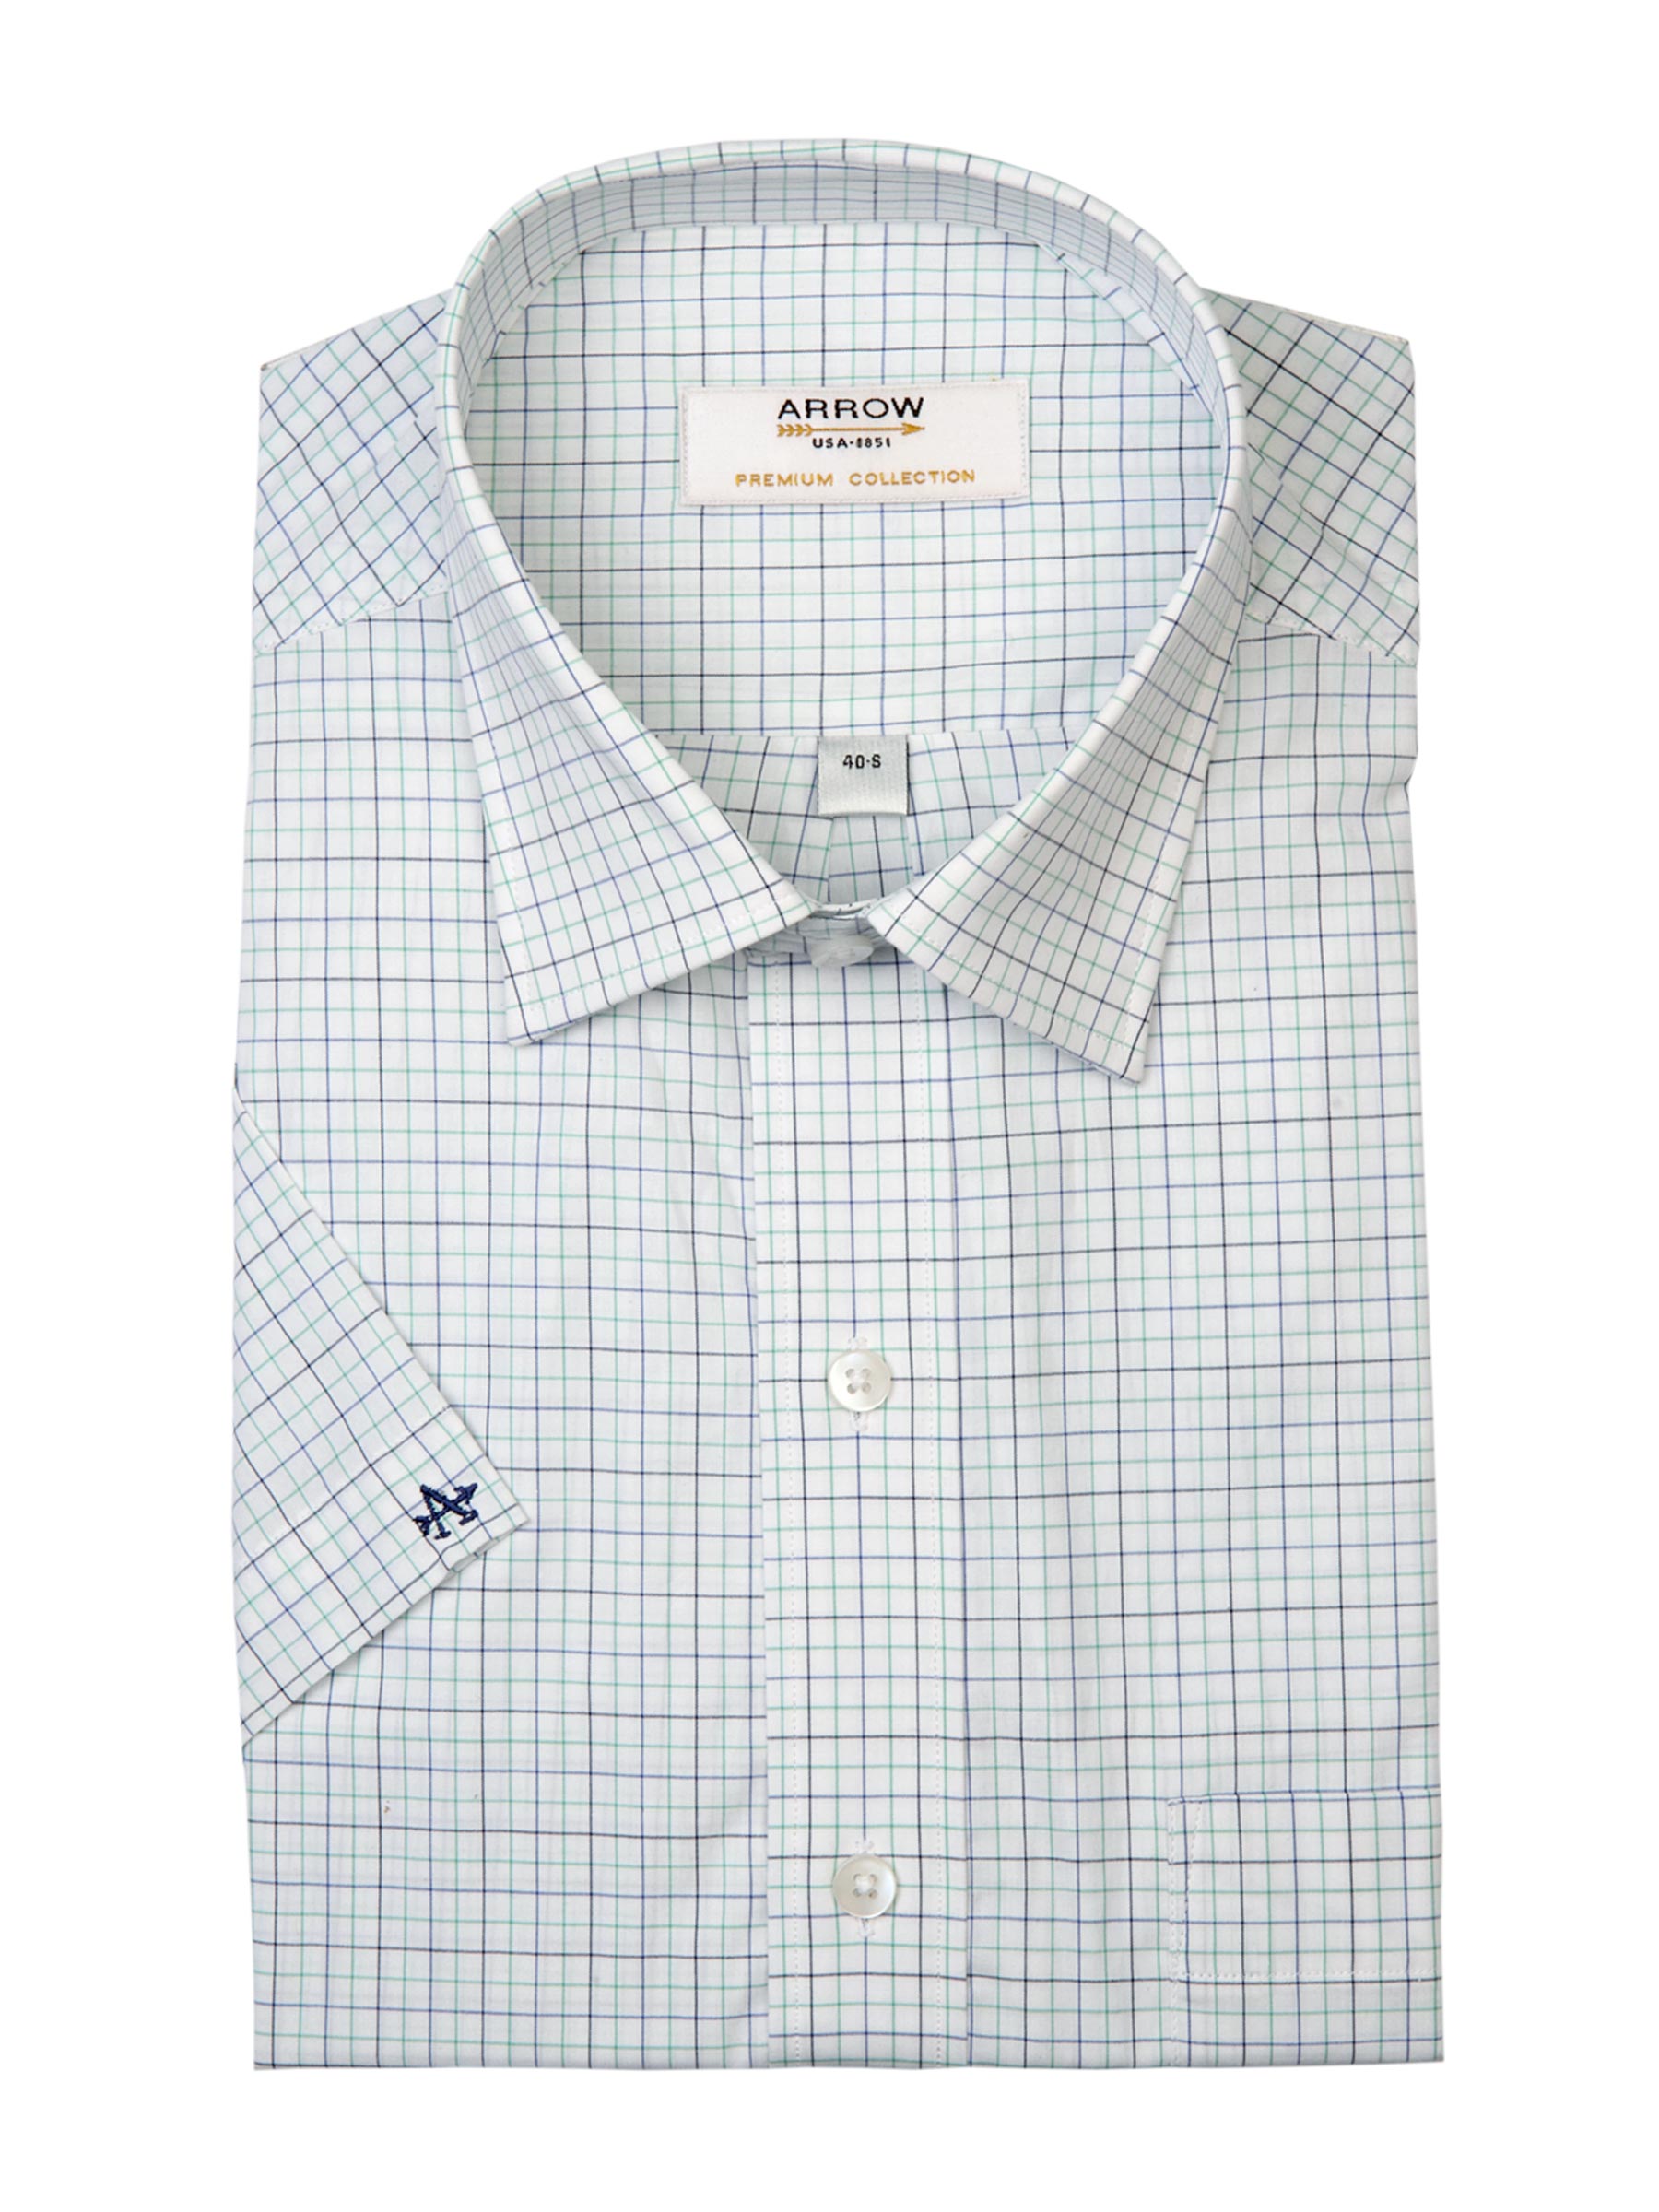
Arrow Men  Green & Blue Check Shirt
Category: Apparel / Topwear / Shirts
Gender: Men
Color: White
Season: Summer 2012
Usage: Formal